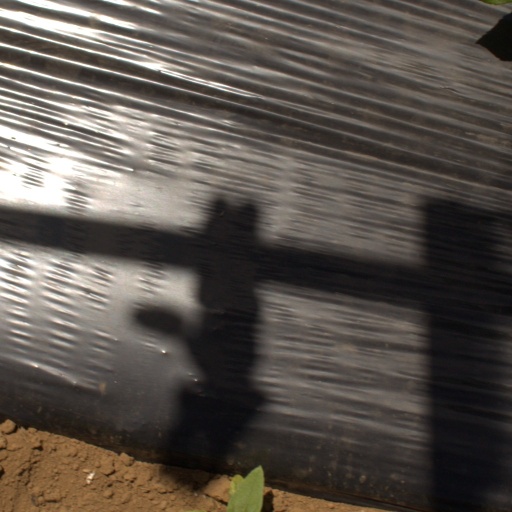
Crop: Jerusalem artichoke